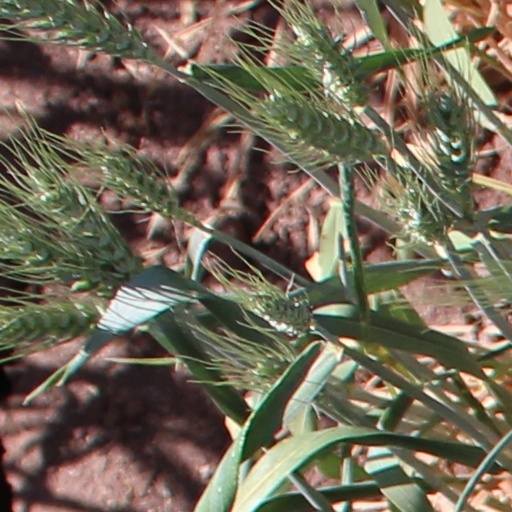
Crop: wheat